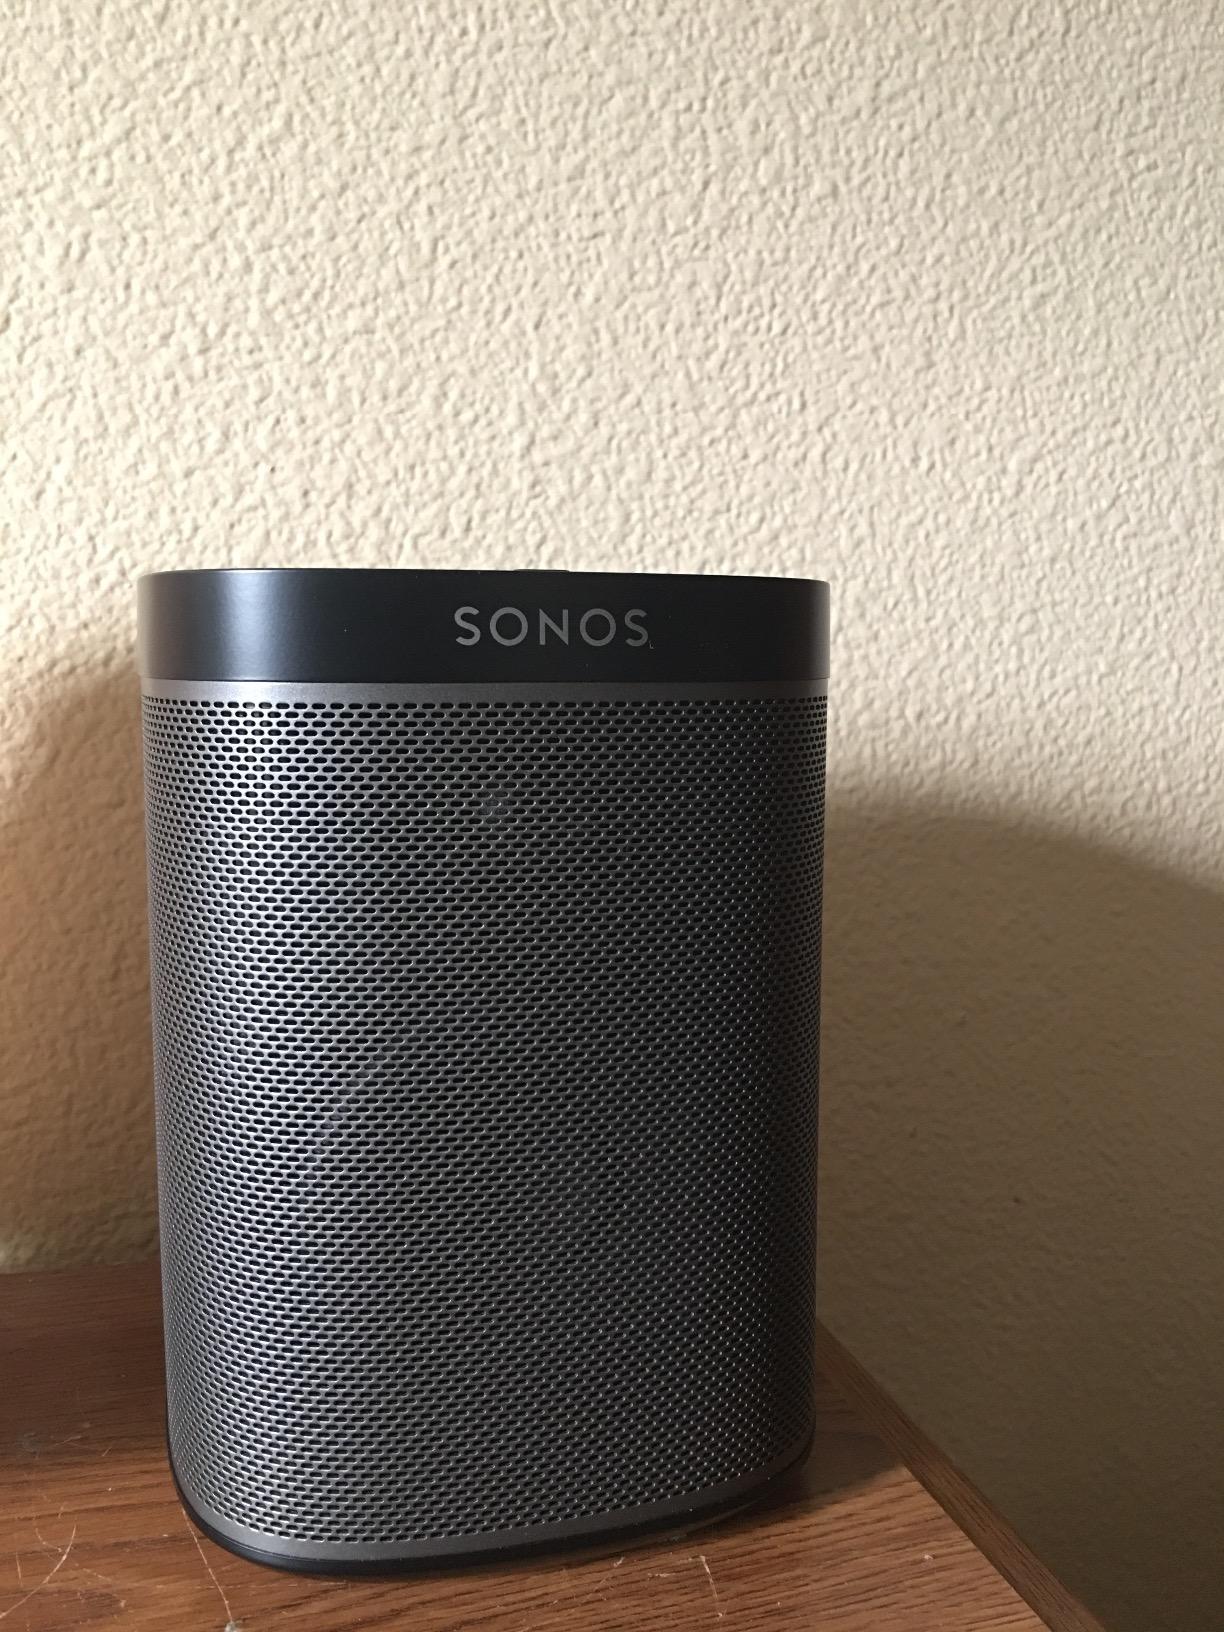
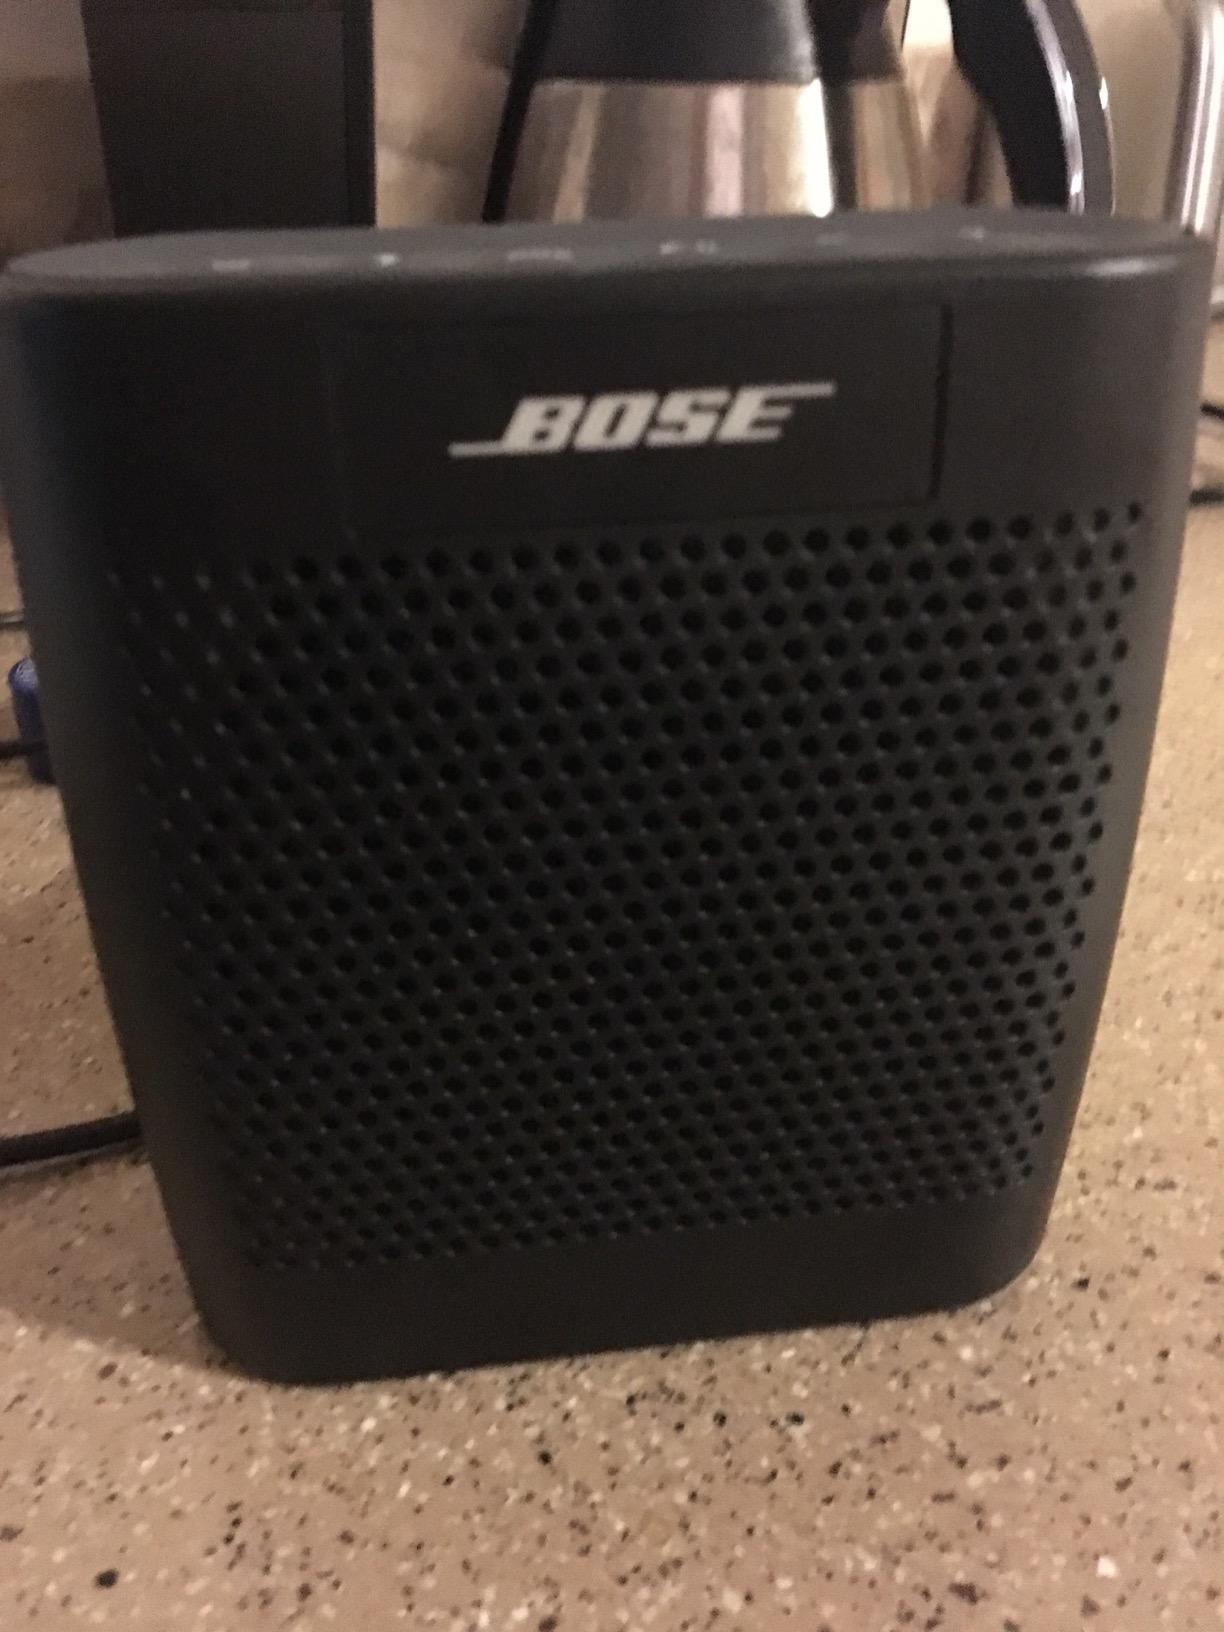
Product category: speaker
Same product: no